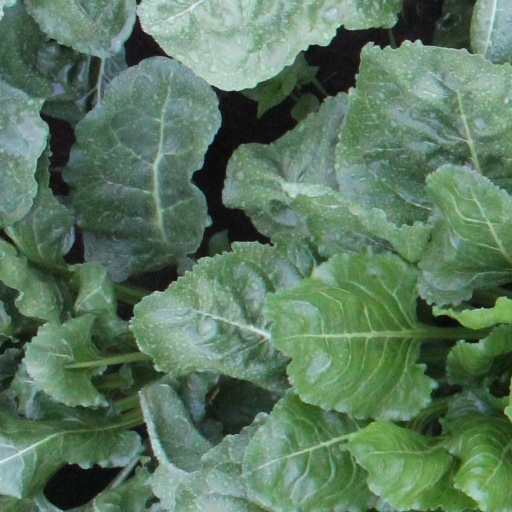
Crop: sugar beet